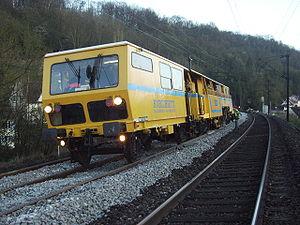
Bourreuse 108-475C de l'entreprise de travaux ferroviaire française Vecchietti
Une bourreuse est un engin de travaux ferroviaires servant au positionnement de la voie et au compactage du ballast sous les traverses. Le principe du bourrage mécanique des voies a été inventé par Auguste Scheuchzer.
Le Renouvellement Voie Ballast est un chantier mécanisé ferroviaire itinérant destiné à remplacer la voie ferrée dans son ensemble : les rails, les traverses et le ballast. Il s'agit d'une opération de maintenance lourde, qu'il ne faut pas confondre avec l'entretien ponctuel qui également peut être mécanisé : changement de traverses, travaux sur les appareils de voie, complément de ballast...